Simón Vélez

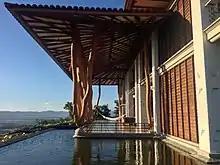
Private home designed by Simon Velez.

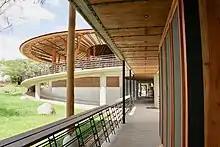
Private home designed by Simon Velez.

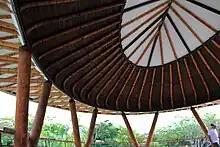
Kiosk designed by Simon Velez.

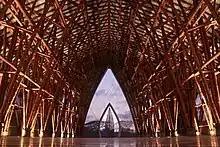
Spiritual Temple designed by Simon Velez.

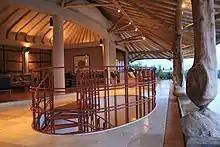
Private home designed by Simon Velez.

Simón Vélez is a prize-winning architect and thinker from Colombia, most famous for his innovative use of Guadua bamboo as an essential building component. Vélez was born in Manizales, Colombia, in 1949. His father and grandfather were also architects. He has designed buildings in over 11 countries.